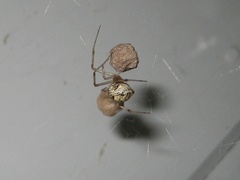
Species: Parasteatoda_tepidariorum